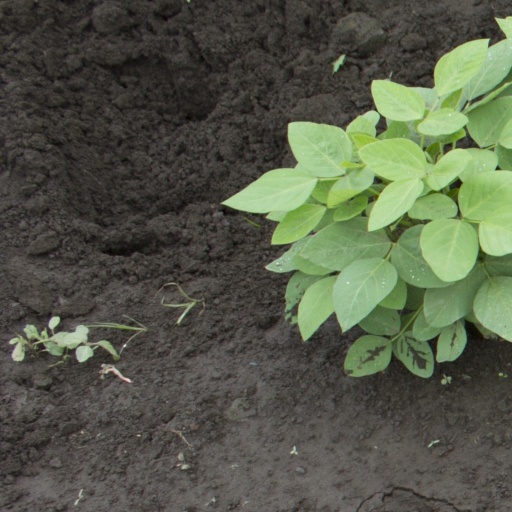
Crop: soybean